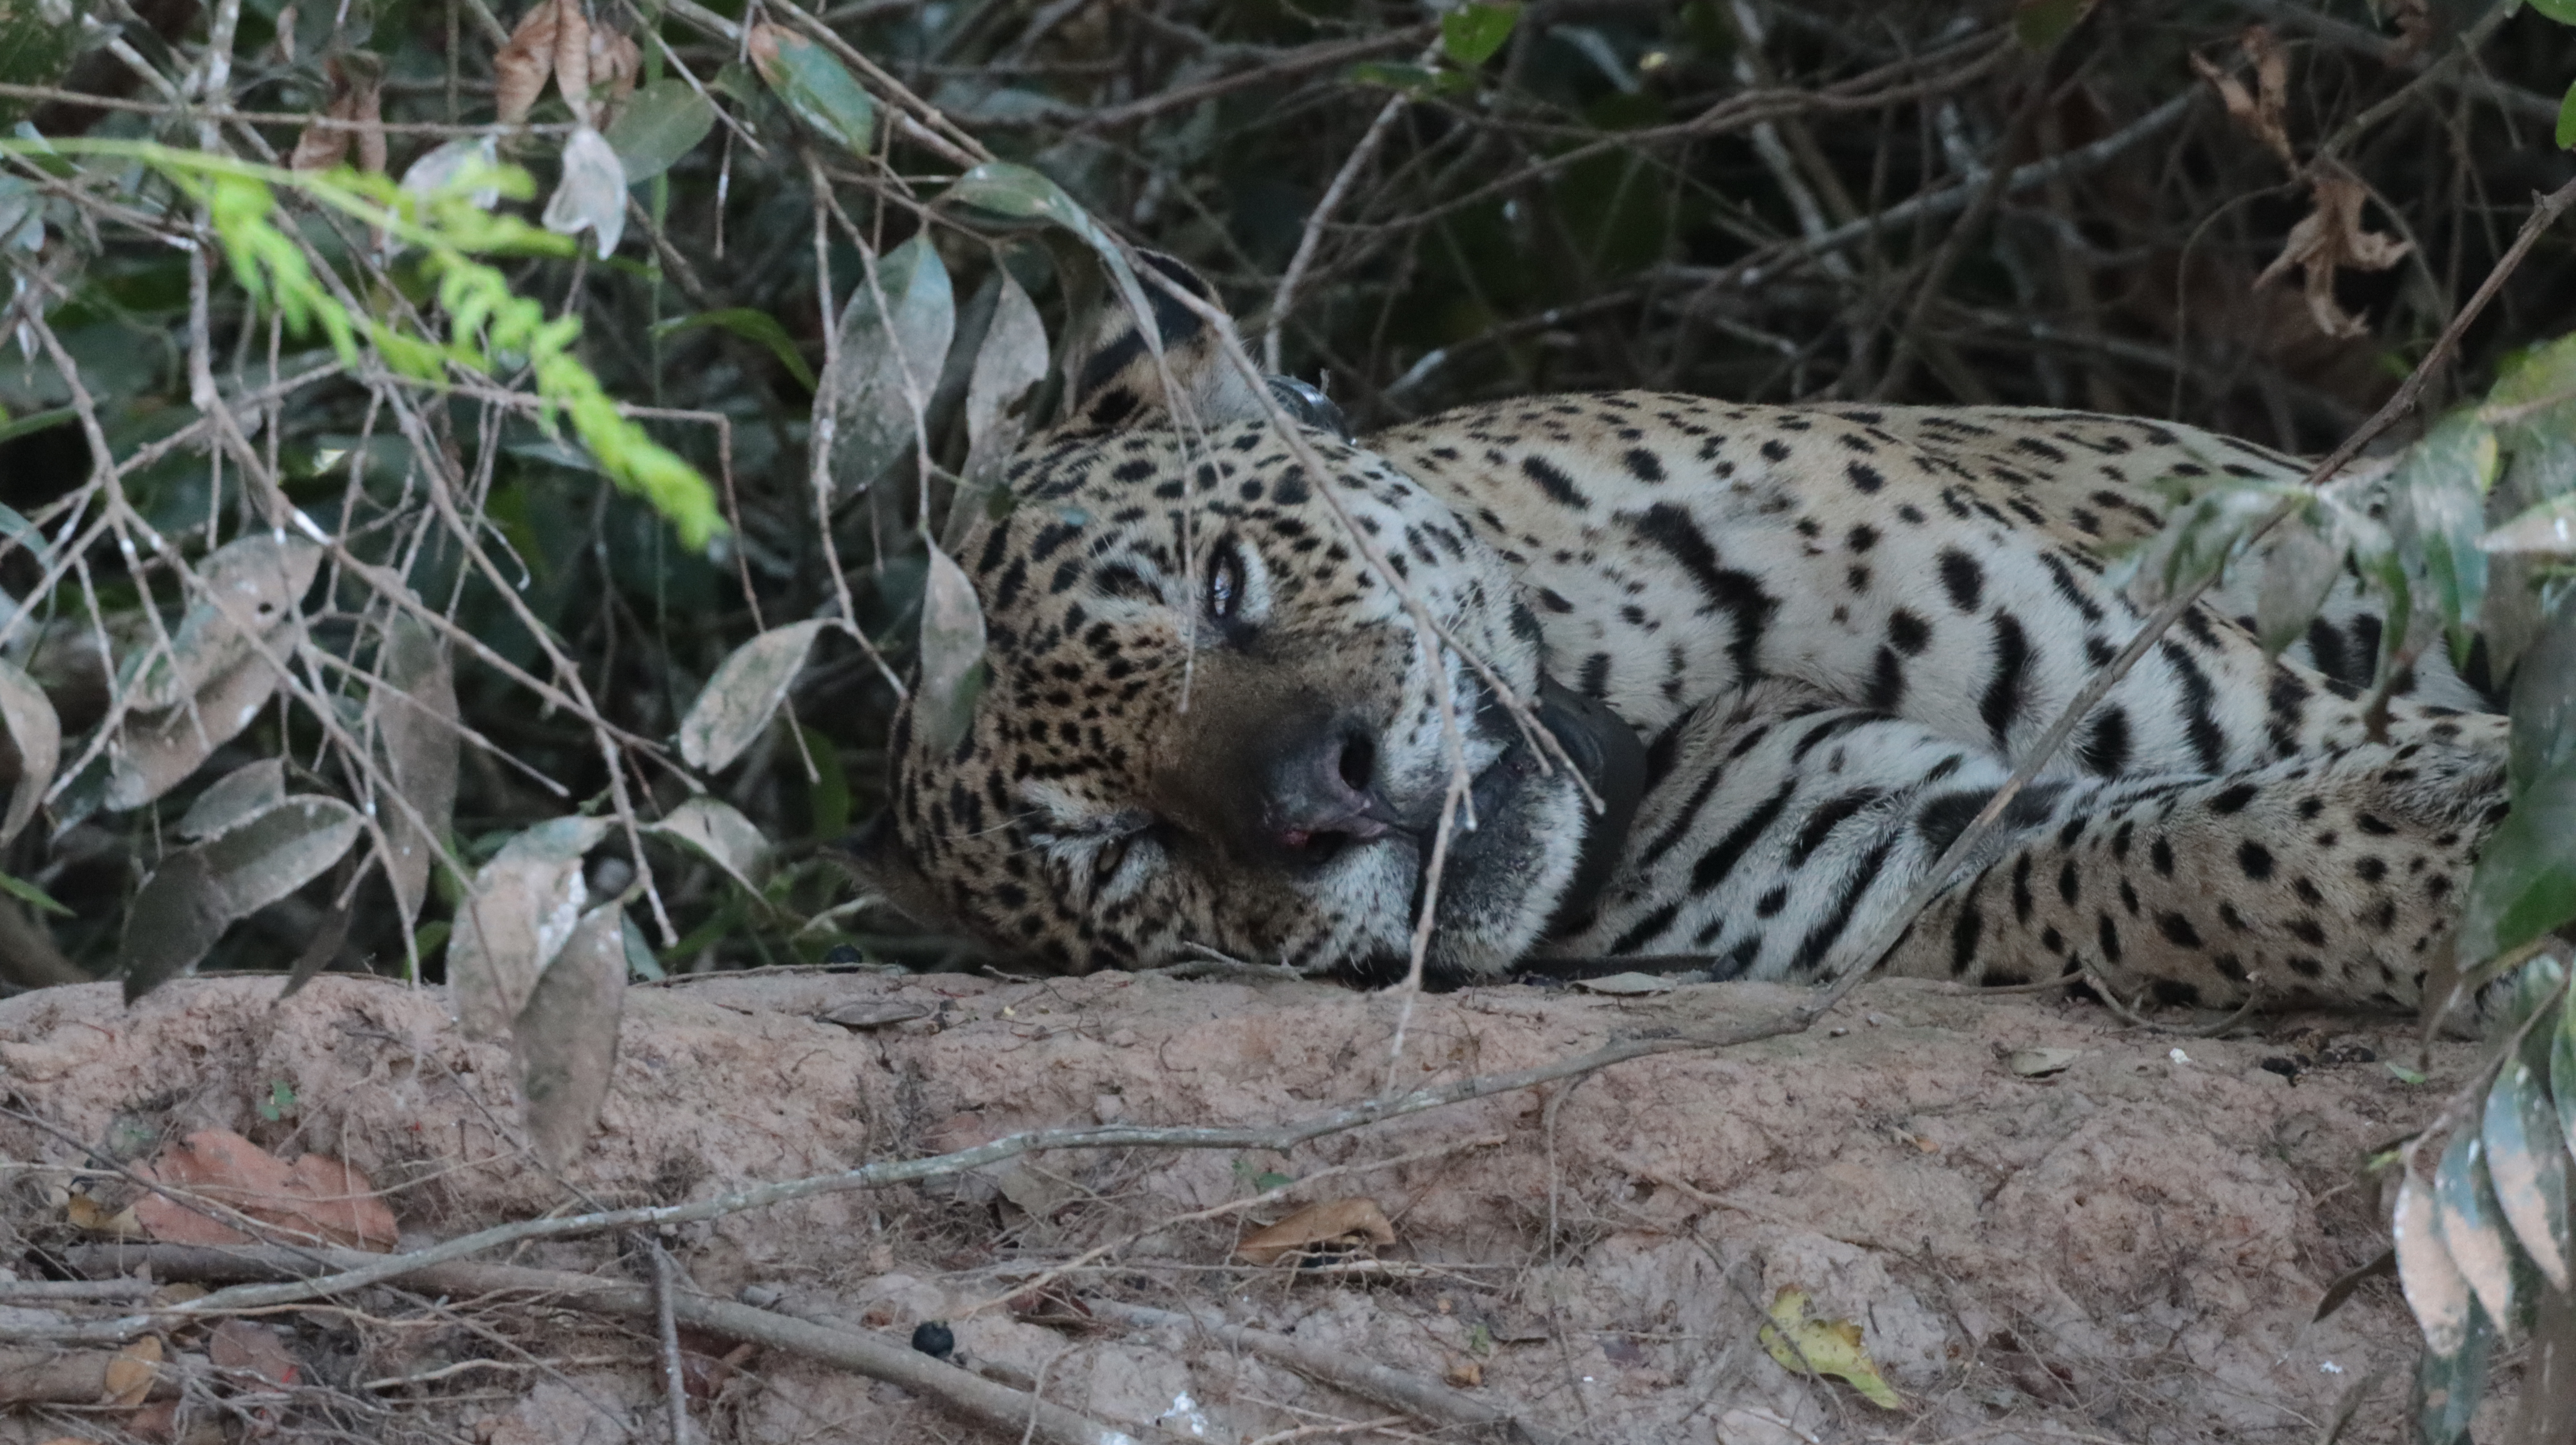
Jaguar: Ousado